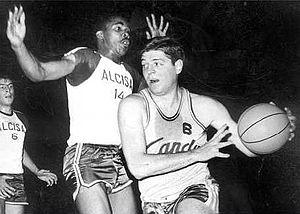
Gianfranco Lombardi, né le 20 mars 1941, à Livourne, en Italie, est un ancien joueur et entraîneur italien de basket-ball.